Ethanol fireplace

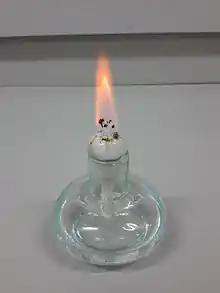
A simple glass ethanol burner or spirit lamp

The main part of the fireplace is the burner. The burner is a container filled with fuel. Ethanol fireplaces should be operated with care, since ethanol is highly flammable, and severe burn accidents can happen, mostly while refilling or lighting the fireplace, even when safety instructions are followed.